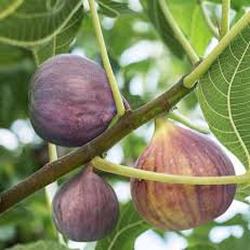
Label: Fig